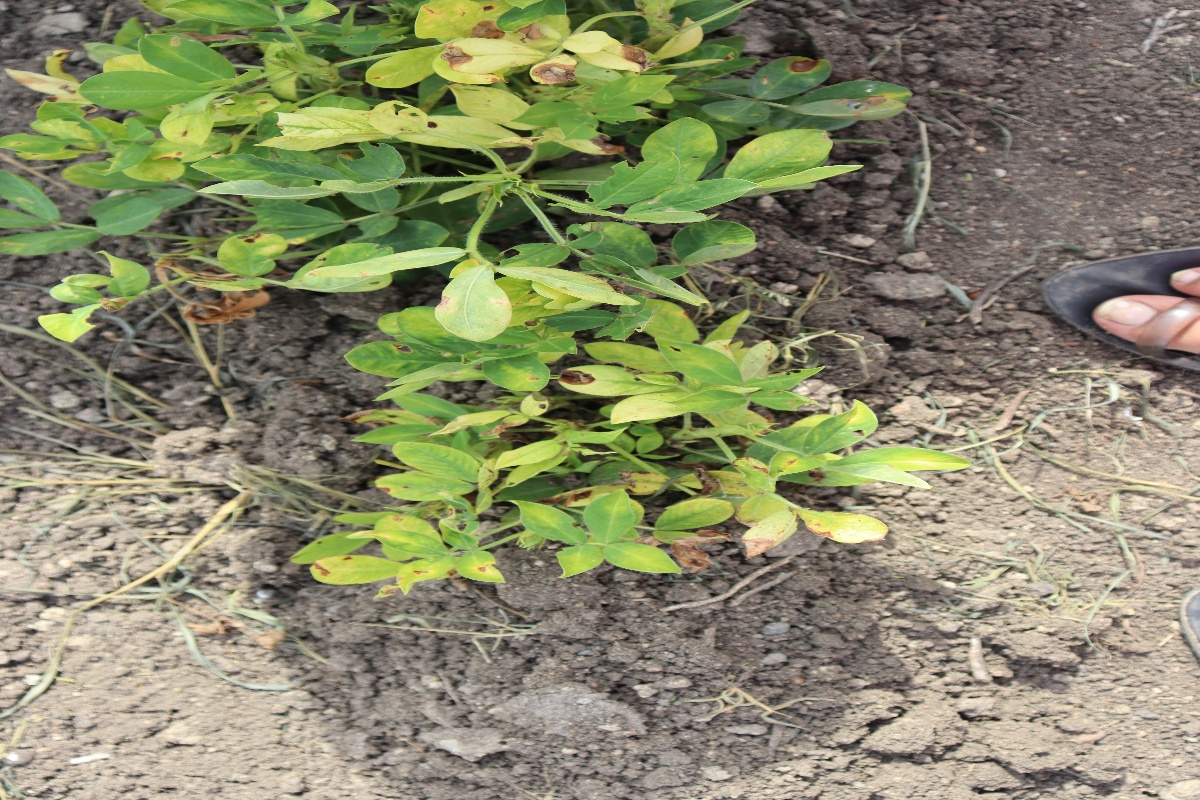
Label: rust